West Dean House

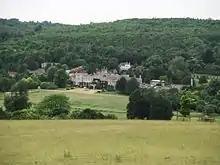
West Dean House and its surrounding buildings.

West Dean House is a large flint-faced manor house situated in West Dean, West Sussex, England, near the historic city of Chichester. The country estate has approximately of land and dates back to 1086, with various royal connections throughout the years. In 1971 the estate became the home of West Dean College, a centre of study of conservation, arts, crafts, writing, gardening, and music.